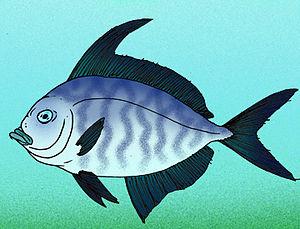
Les Veliferidae forment une famille de poissons abyssaux de l'ordre des Lampridiformes.